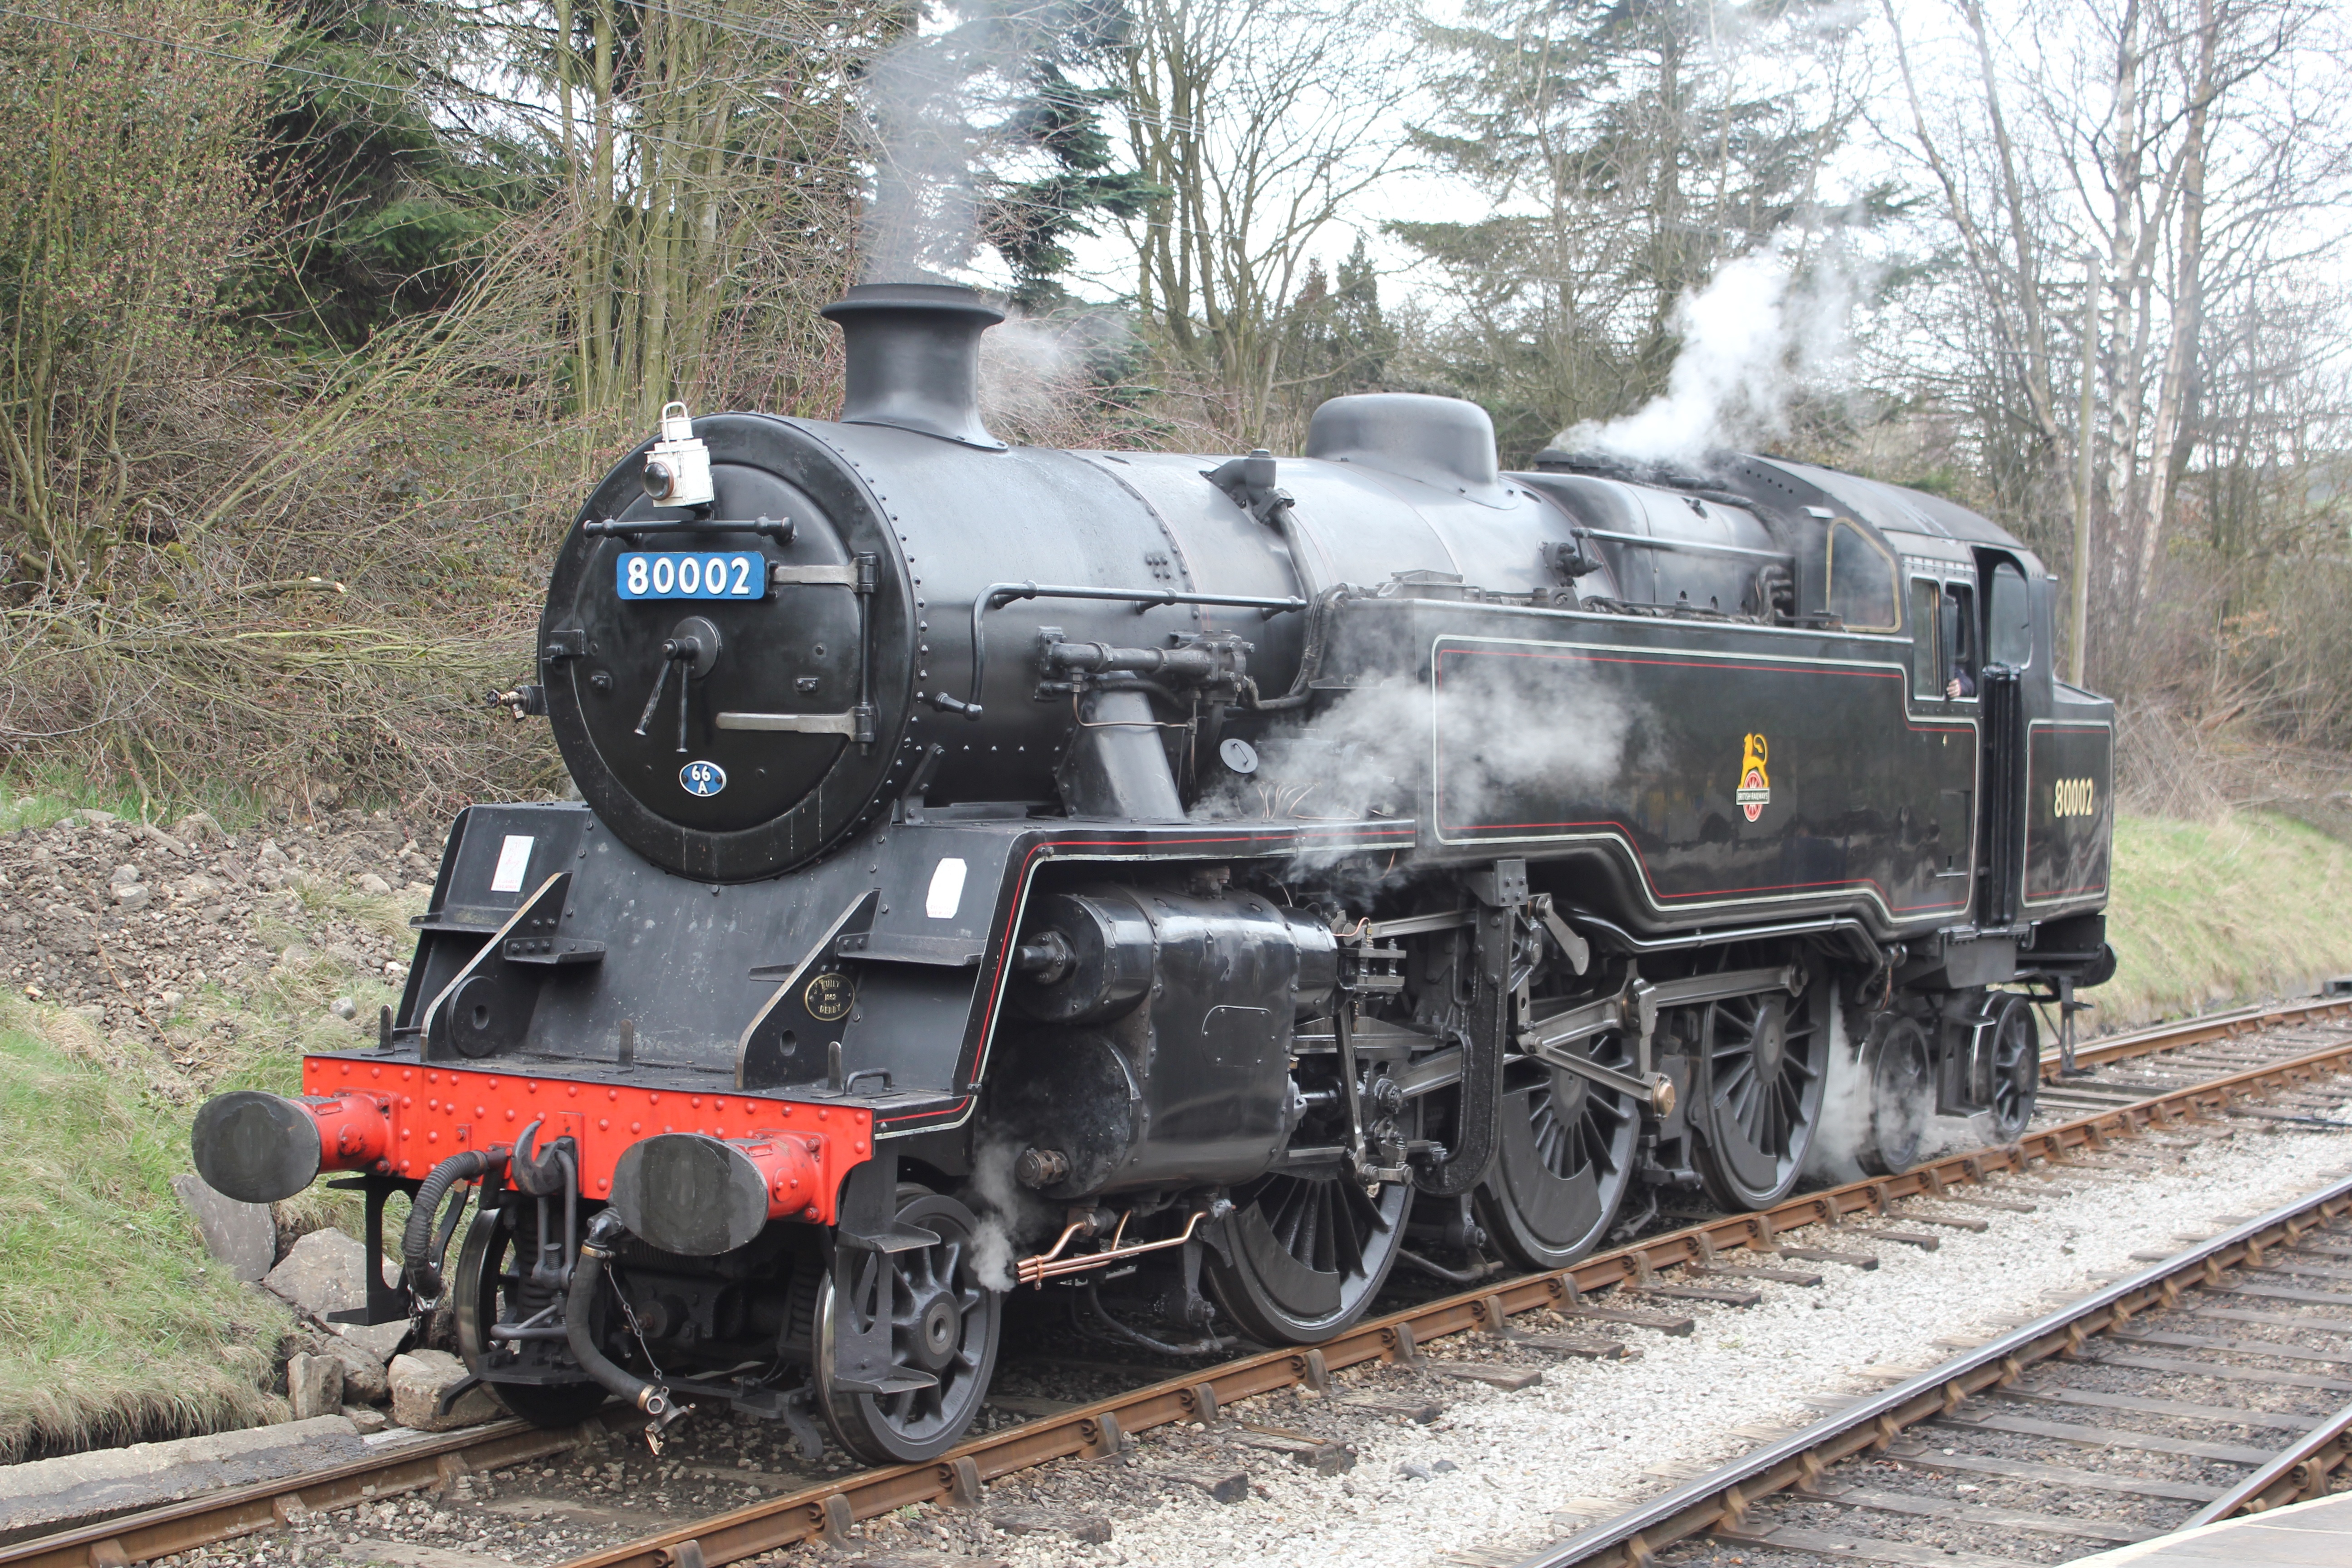
track, railway, steam, train, transport, vehicle, locomotive, engine, steam engine, rail transport, land vehicle, freight car, br standard, rolling stock, railroad car, passenger car